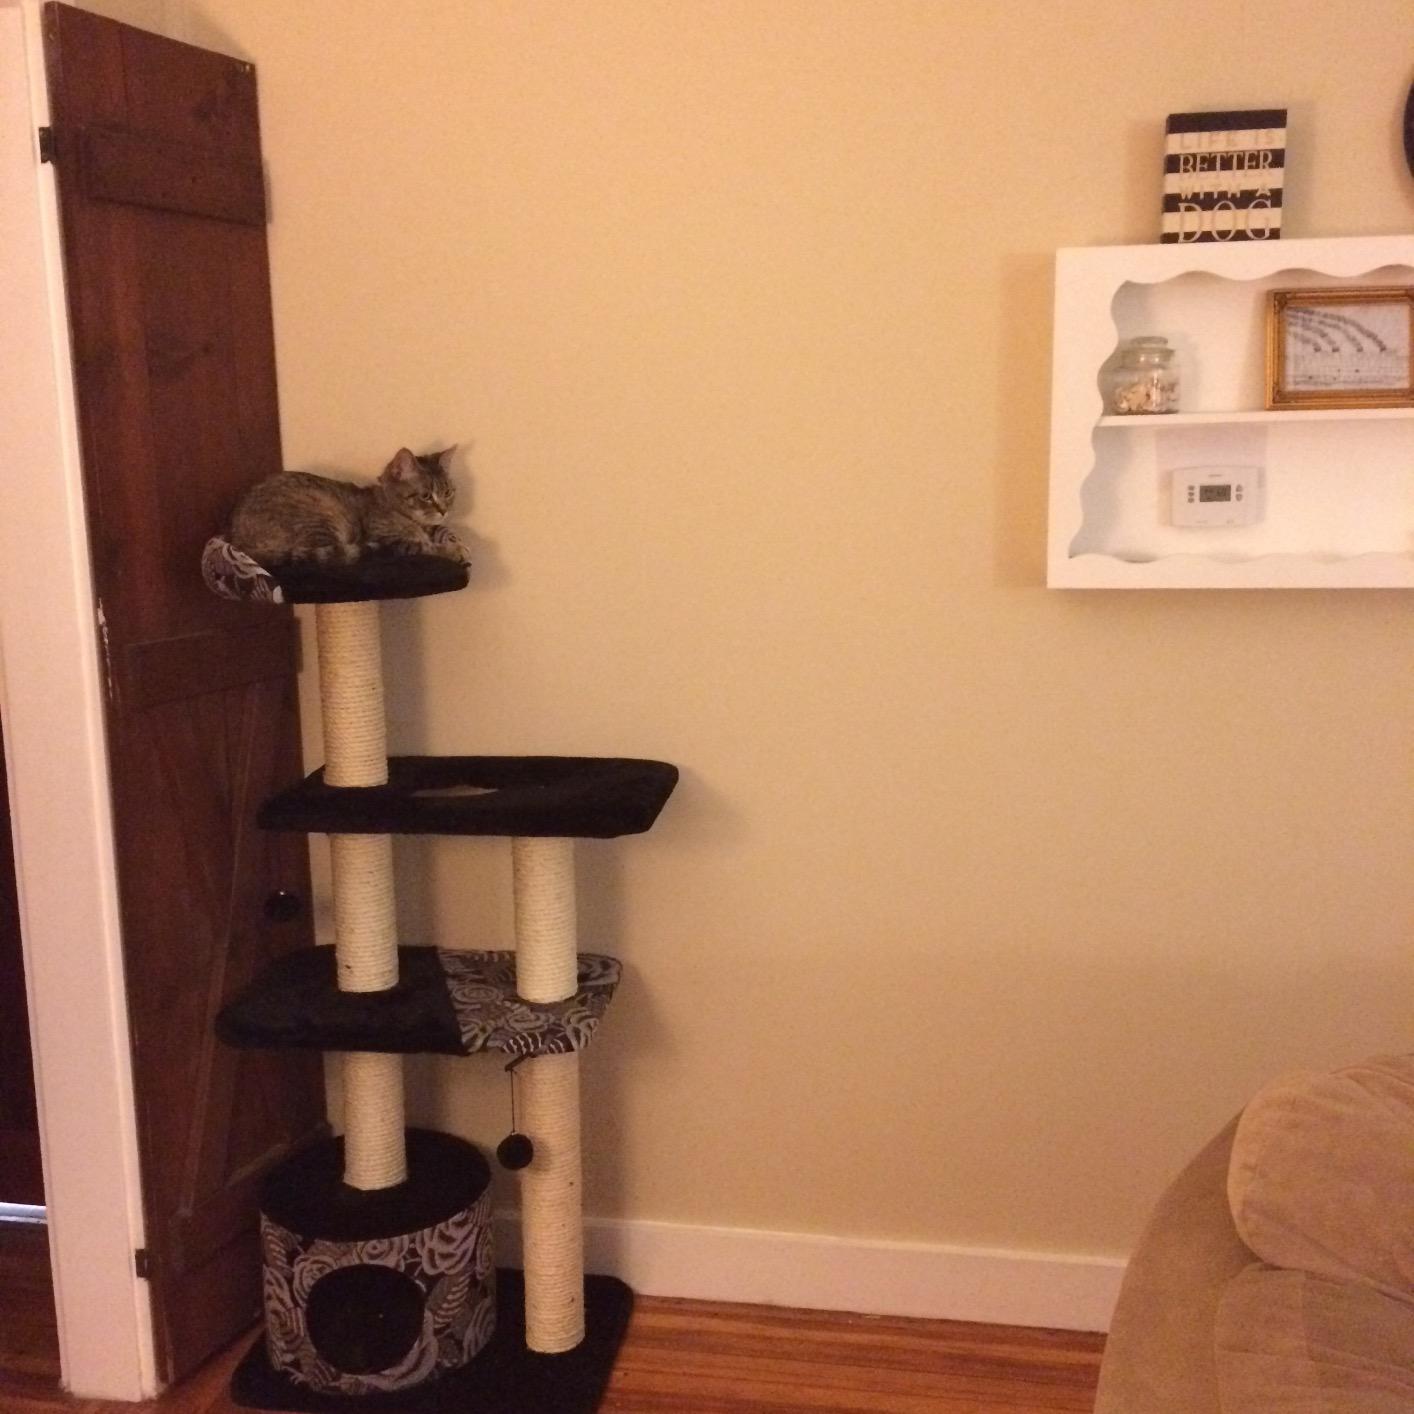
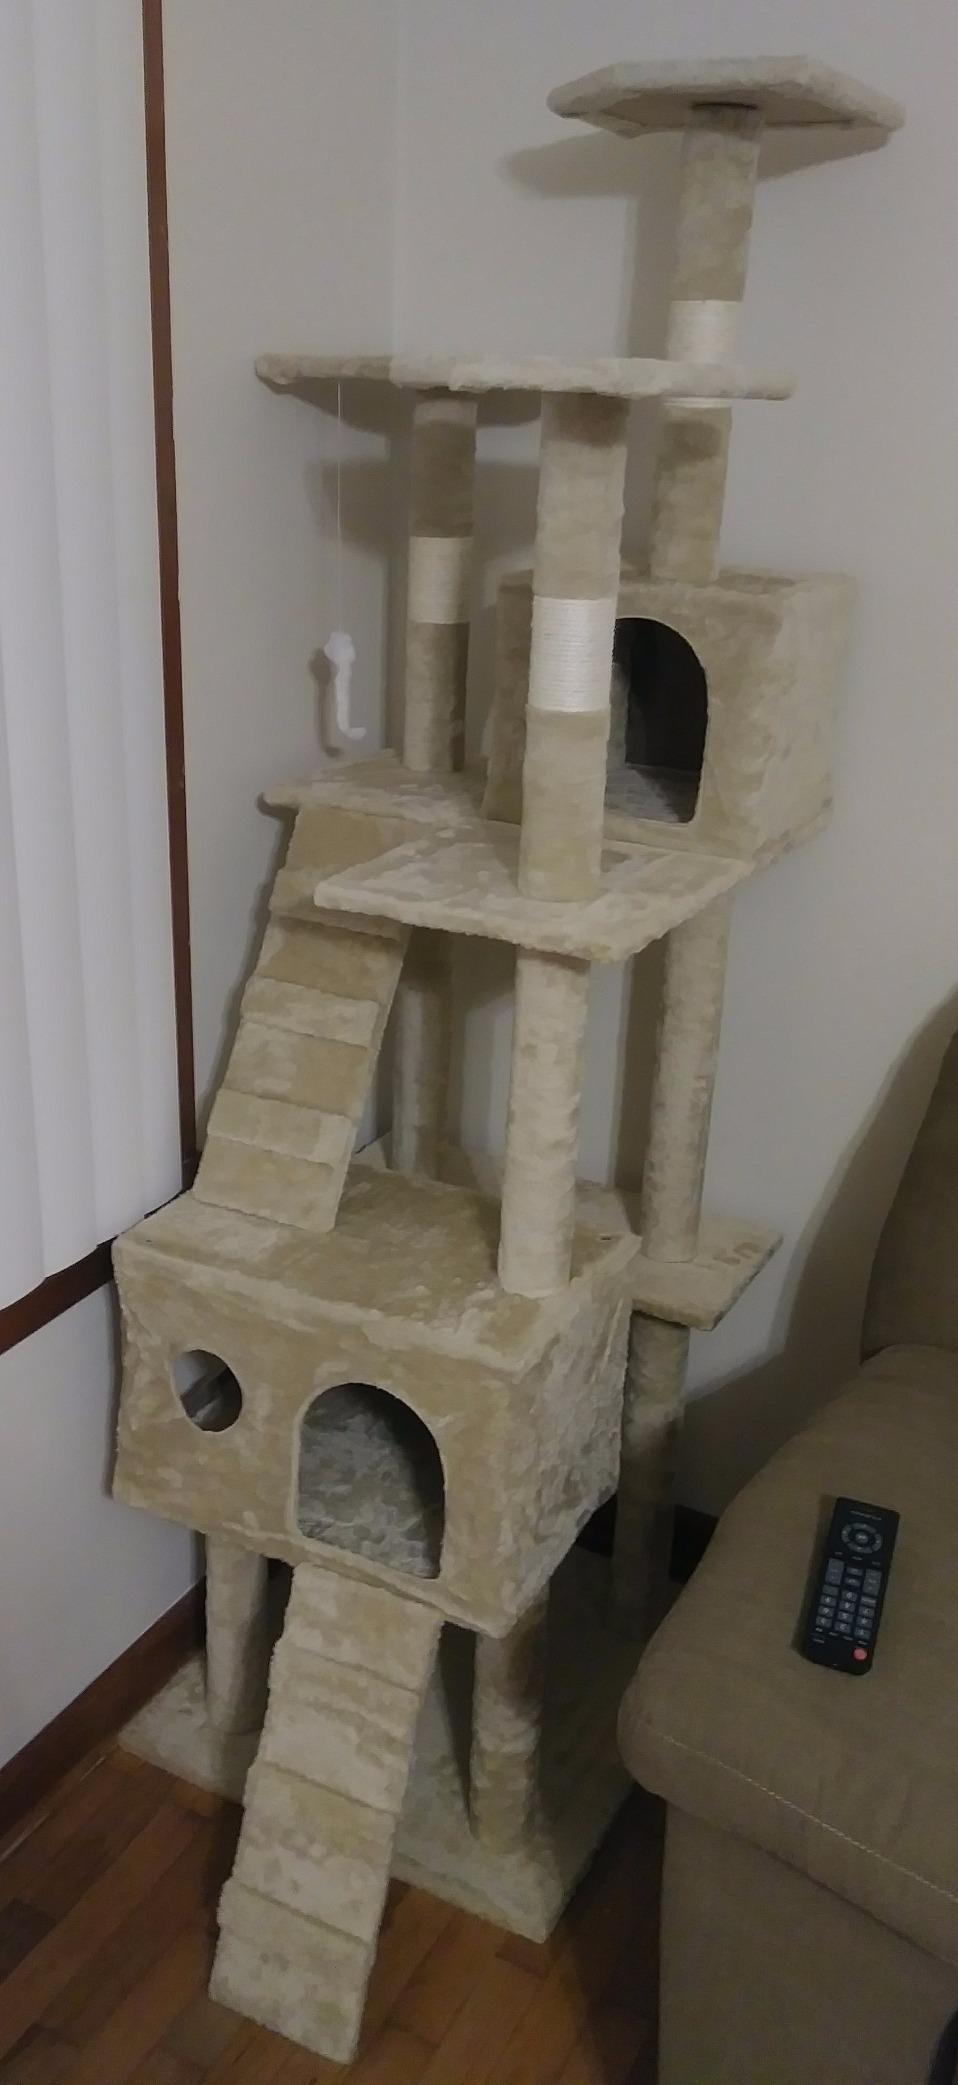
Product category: items_cat tree
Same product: no